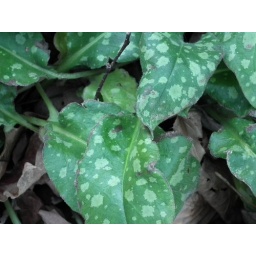
These plants are growing wild on a bush road in the Pontiac. They have escaped from a flower garden